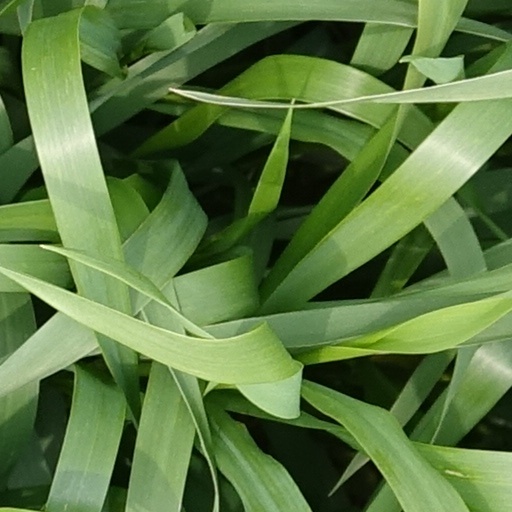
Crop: wheat